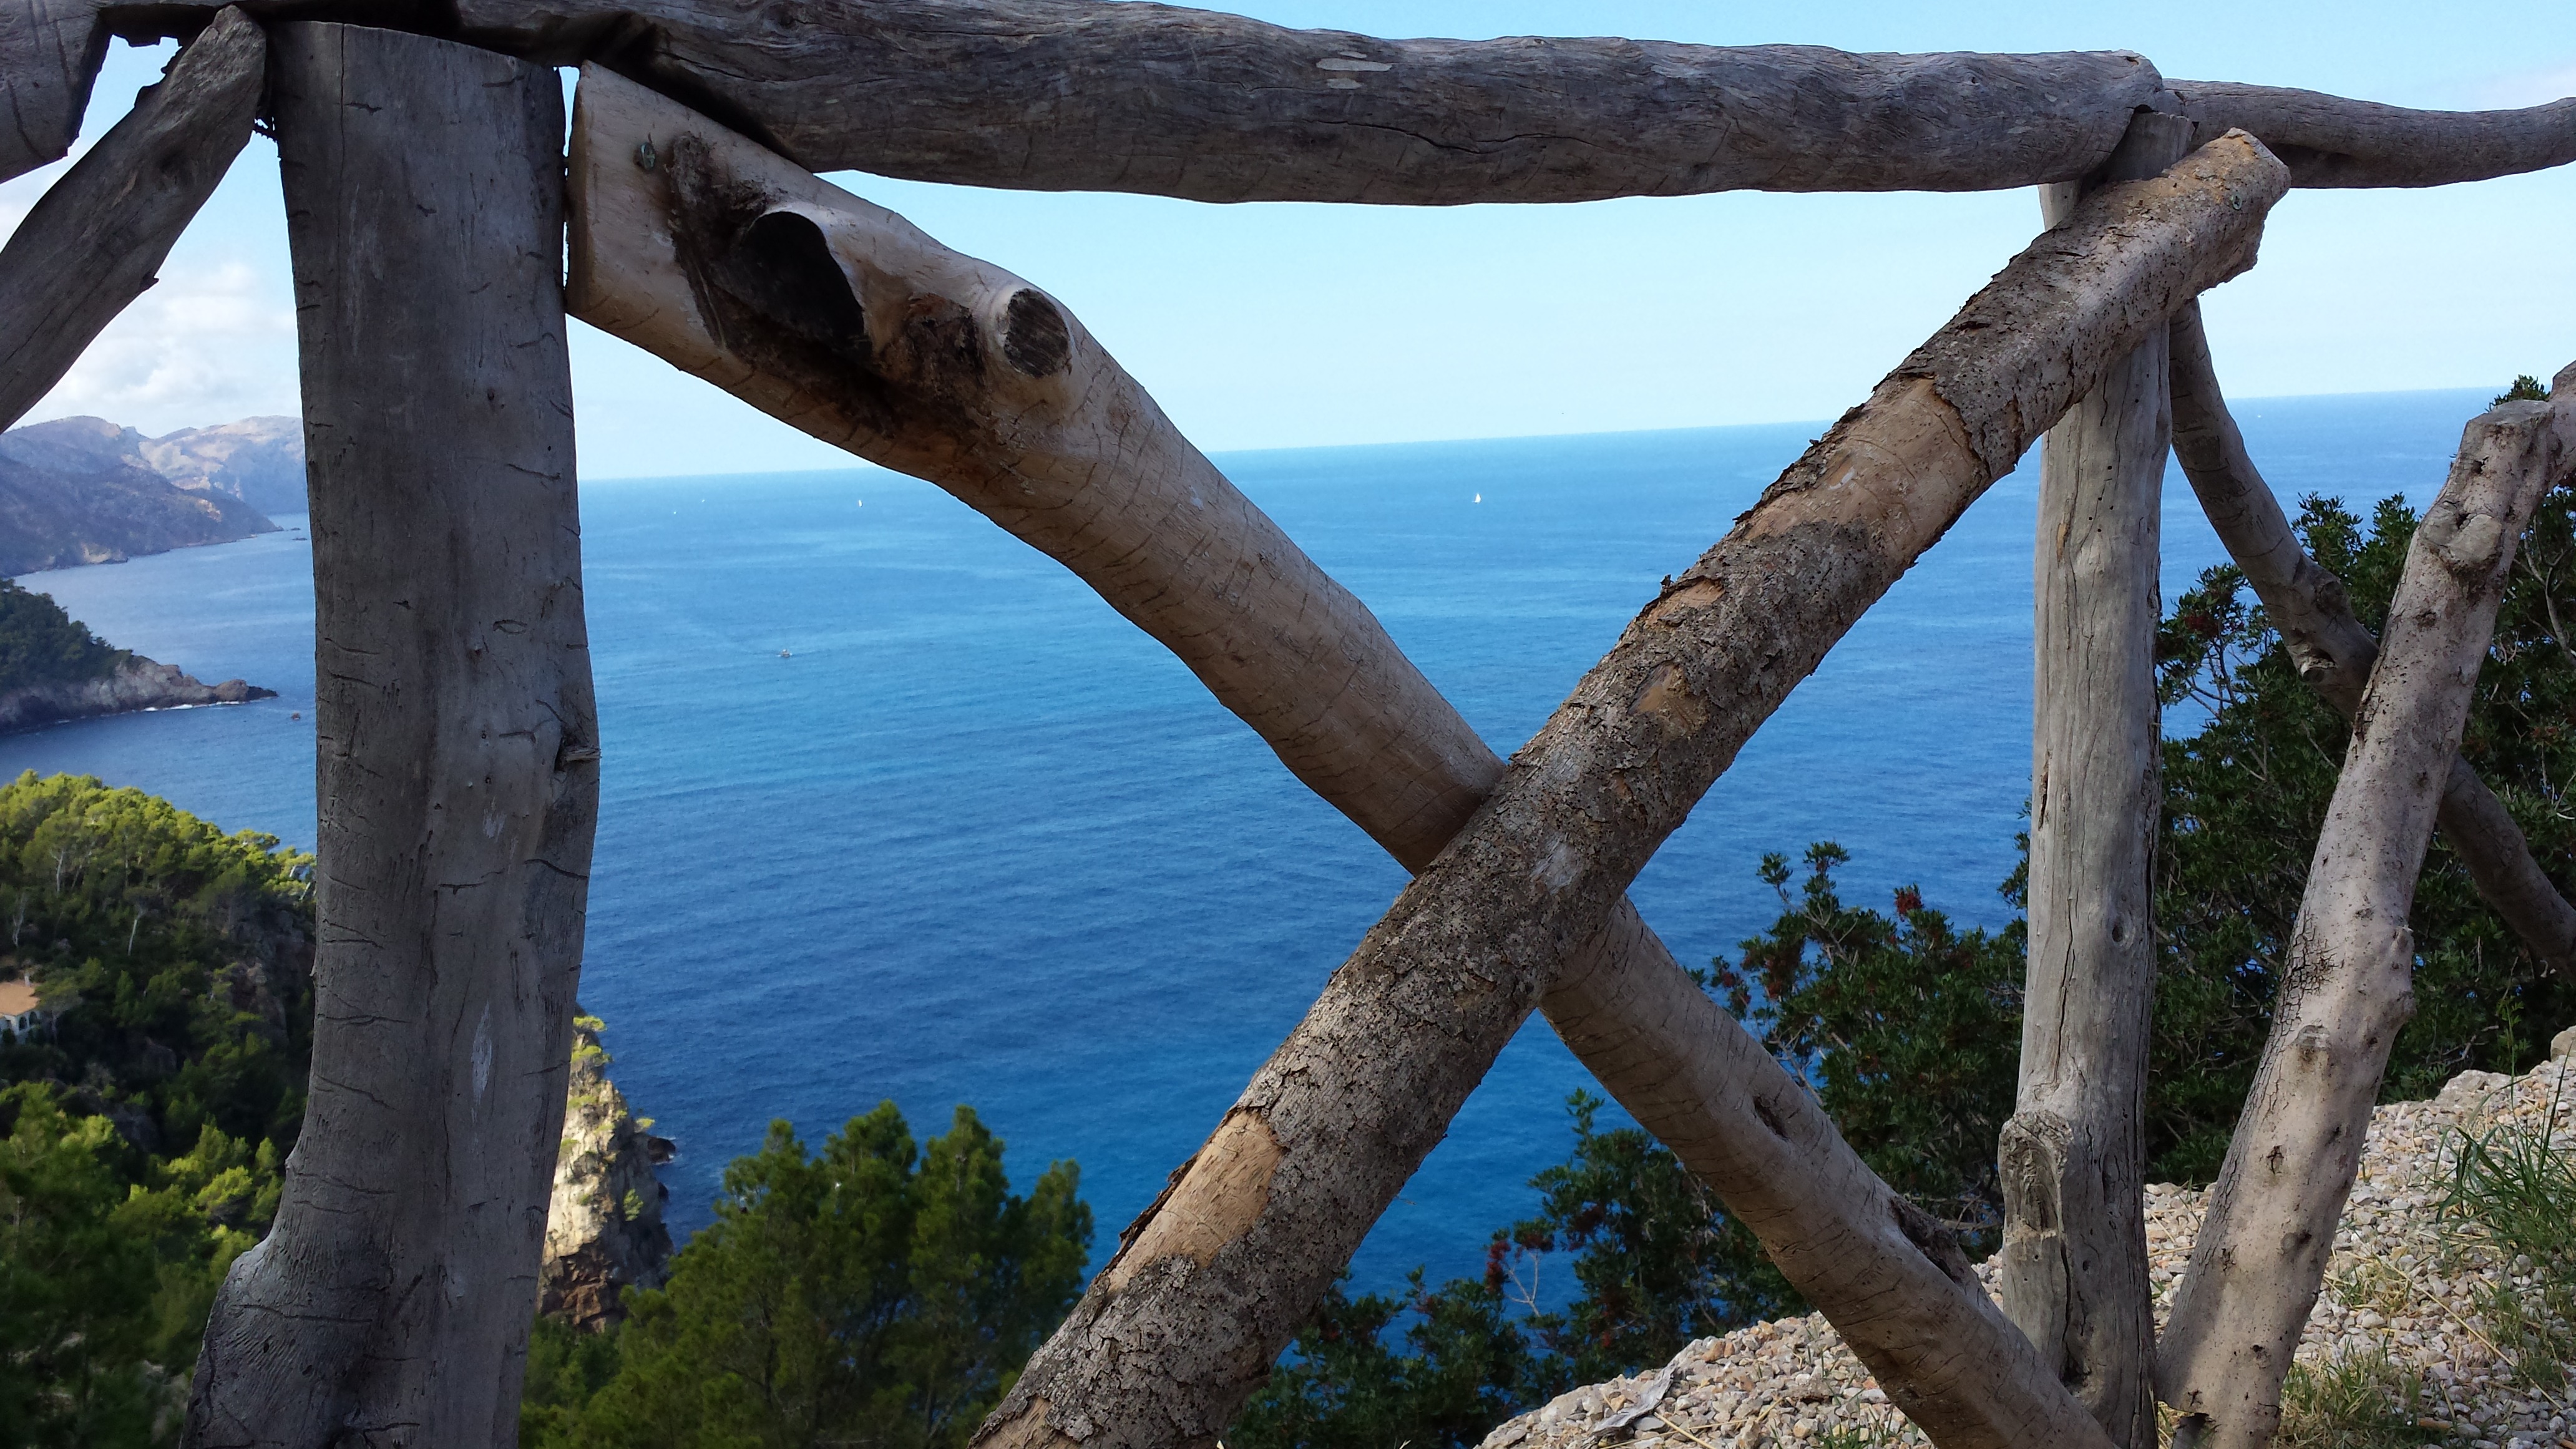
landscape, sea, coast, tree, water, nature, rock, fence, plant, wood, sun, flower, old, vacation, arch, mallorca, gnarled, booked, blue water, view to the sea, woody plant, arecales